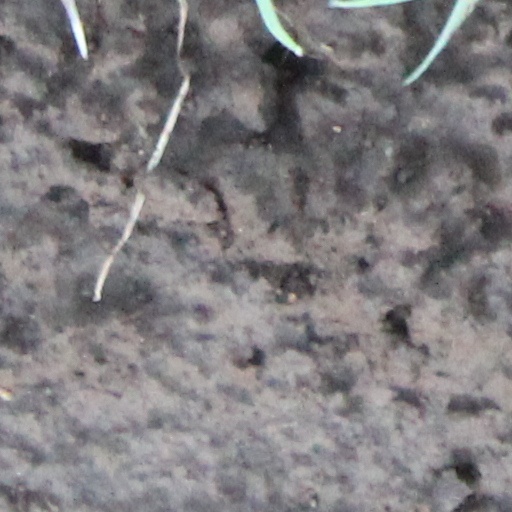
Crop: wheat